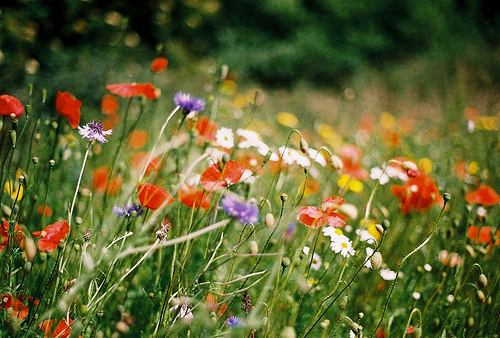
Flower: daisy